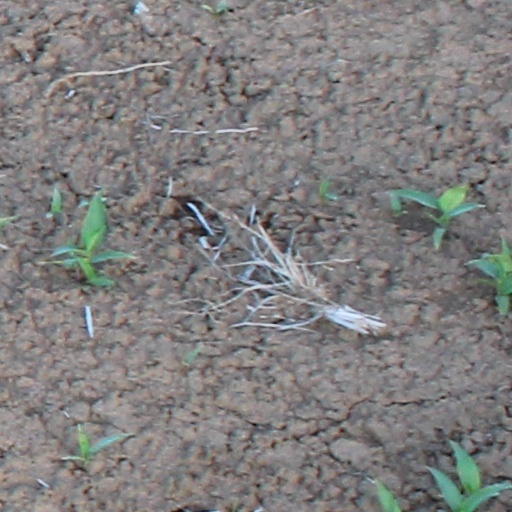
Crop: wheat